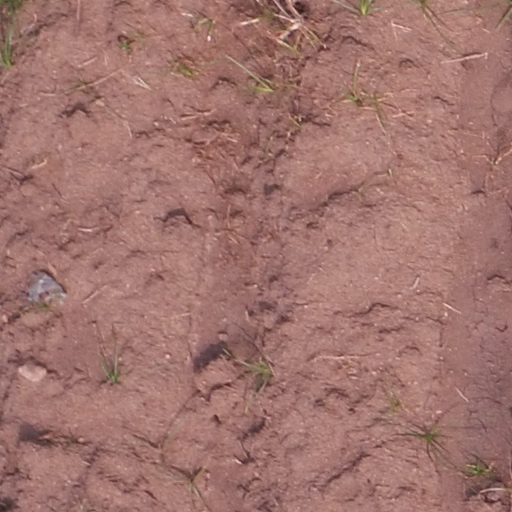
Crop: maize; corn